Helsinki Olympic Stadium

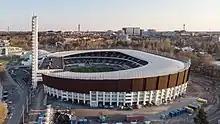
The stadium nearing the end of renovation in April 2020

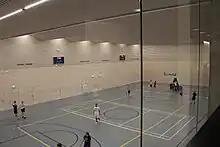
The stadium "Gymnasium 1" was completed in 2020 renovation. It's located underground

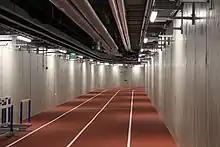
" Tunnel " is a full-track 2-lane running track, below the field's above-ground running track.

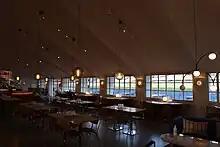
The stadium restaurant

The stadium was completely modernized in 1990–1994 and also renovated just before the 2005 World Championships in Athletics.